Campus Club

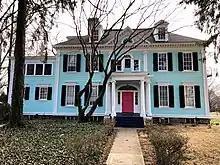
The West residence as it stands today. This building served as the original Princeton Campus Club from approximately 1901–1910. It has since been moved to its current location, and exists as a private apartment building.

In 1909, the members of Campus Club elected to construct a new clubhouse, and the original West house was moved to the corner of Nassau Street and Princeton Avenue. The new clubhouse, designed by Raleigh C. Gildersleeve, who had previously designed McCosh Hall and completed alterations to Cap and Gown Club, was completed weeks prior to the 1910 commencement.